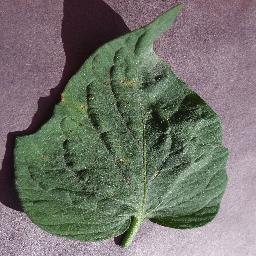
Label: Tomato___Target_Spot